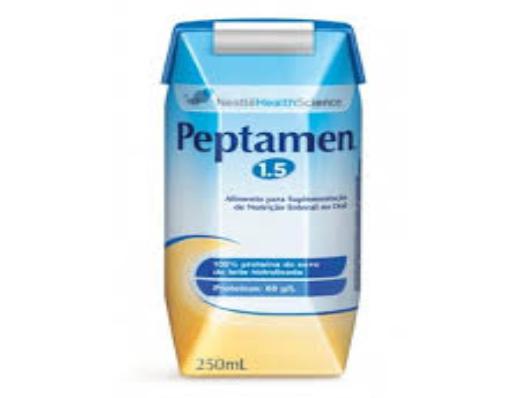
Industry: Food